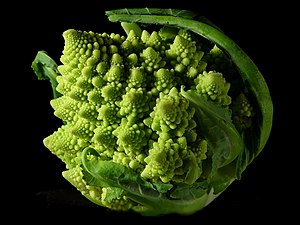
Blomkål
Romanesco-broccoli er, på trods af navnet, beslægtet med blomkål
Blomkål er en grøntsag i familie med hvidkål.